Poleta Formation

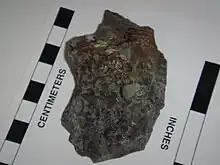
Archeocyathids from the Death Valley area

Most of the fauna is biomineralized, including brachiopods, hyolithids, trilobites, archeocyathids, and helicoplacoids, which are often articulated. Non-mineralized components of these fossils are also preserved, as are sponges, anomalocaridid parts, and a range of algae and cyanobacteria.